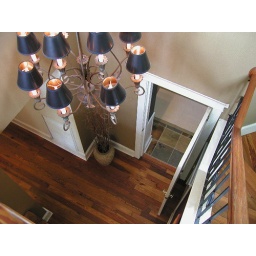
View from 2nd Floor to hallway between Kitchen and Guest Bath (guest bath door in photo)